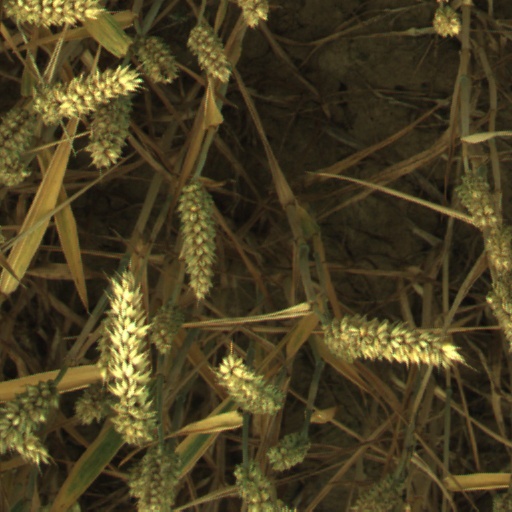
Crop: wheat